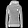
Label: Pullover